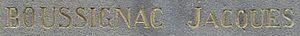
Monument aux morts de Bellechassagne
Saint-Setiers est une commune française située dans le département de la Corrèze, en région Nouvelle-Aquitaine.